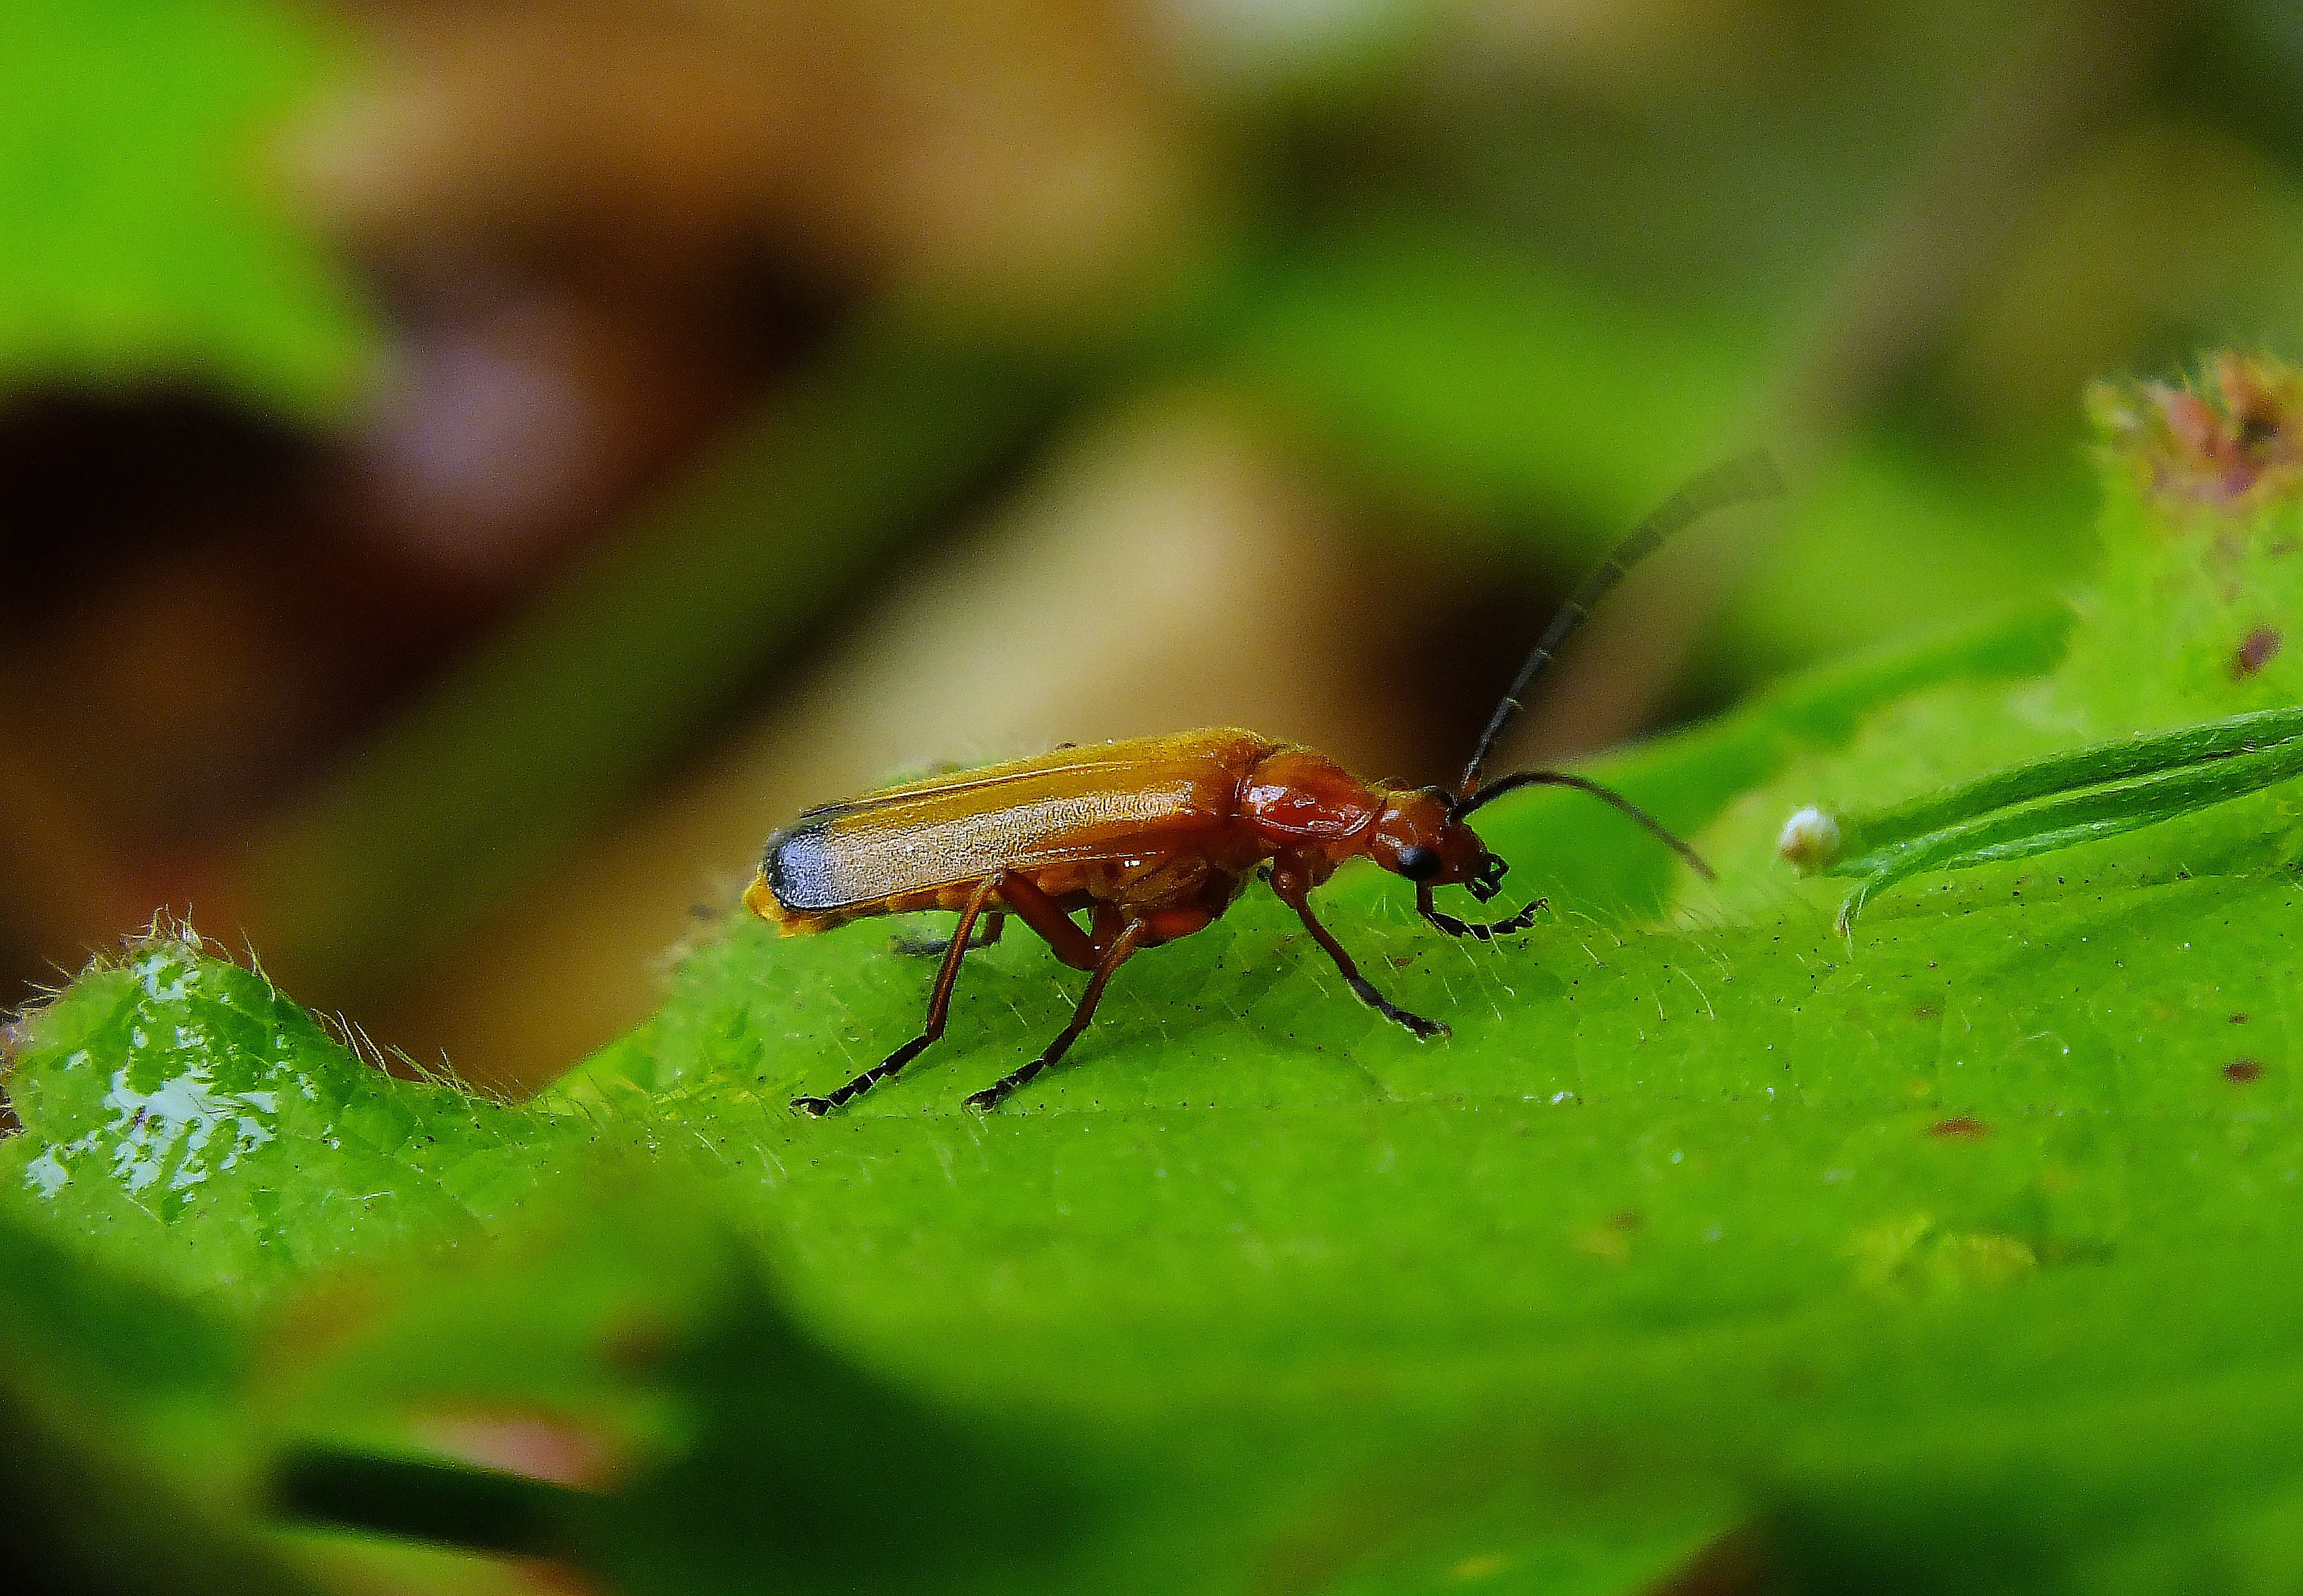
nature, photography, leaf, flower, green, insect, fauna, invertebrate, close up, beetle, ggl1, macrofinepixhs20, macro photography, arthropod, leaf beetle